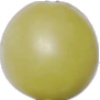
Label: Grape White 2